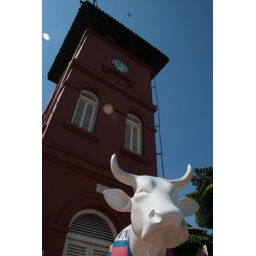
bull underneath the clock tower